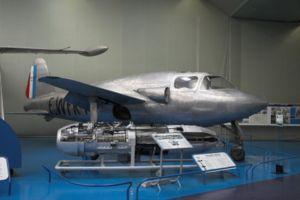
Le SO.6000 Triton fut le premier avion à réaction français, construit par la Société nationale des constructions aéronautiques du Sud-Ouest.